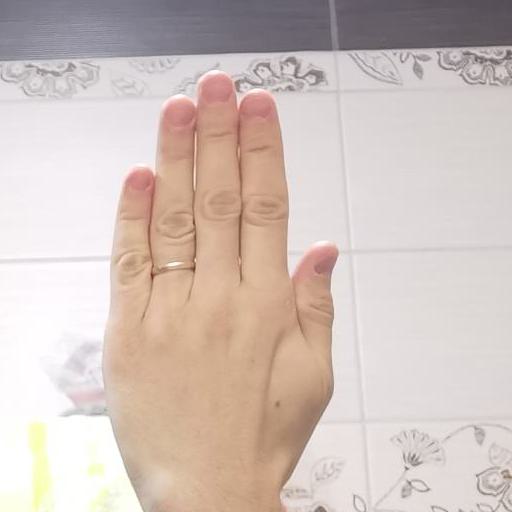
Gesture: stop_inverted